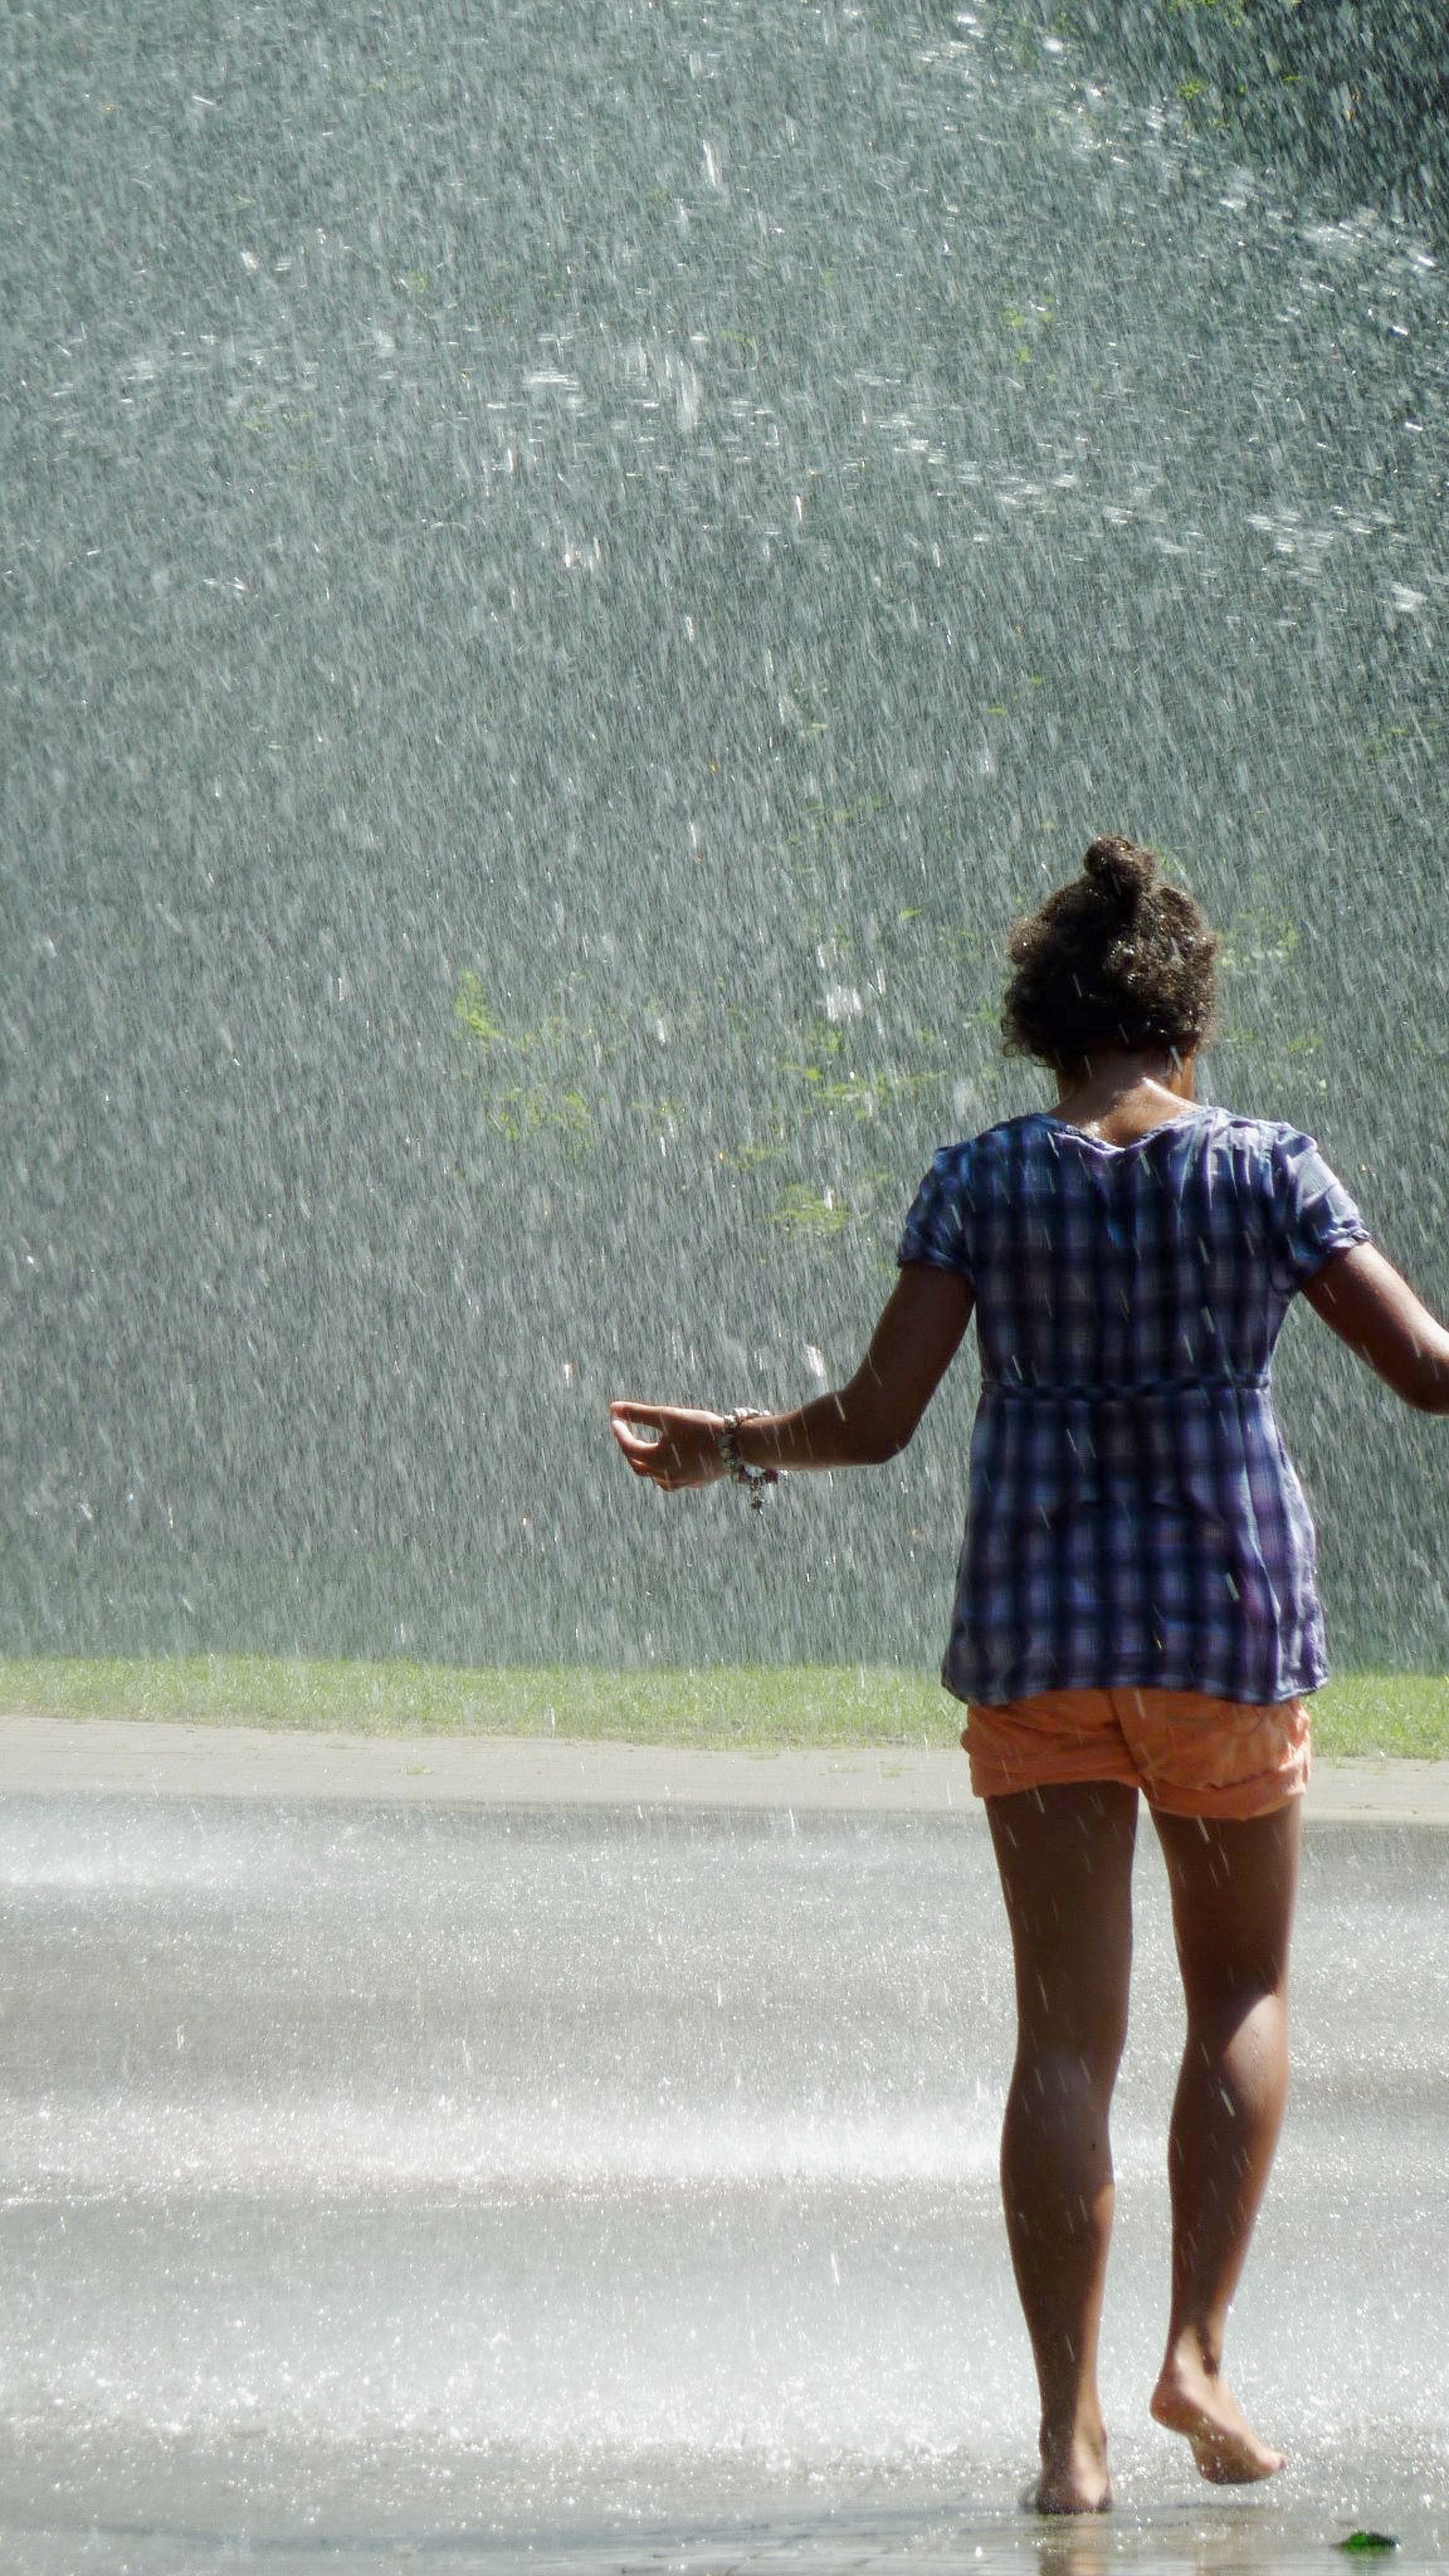
water, flow, weather, child, season, cool, refreshment, fountain, fountains, basin, water feature, fun bathing